William E. Rodriguez

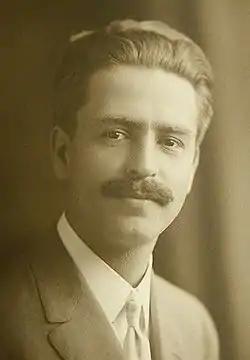
Rodriguez 1917

William Emilio Rodriguez (September 15, 1879 – July 6, 1970) was an American socialist politician and lawyer. A founding member of the Chicago chapter of the American Civil Liberties Union, Rodriguez is best remembered as the first Hispanic individual elected to the Chicago City Council.